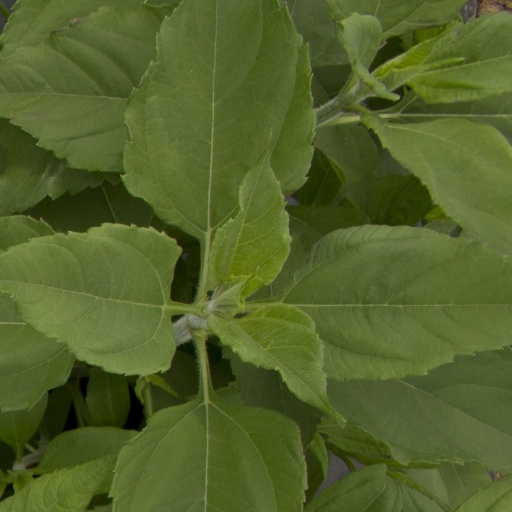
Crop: Jerusalem artichoke